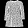
Label: Dress